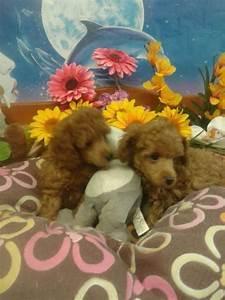
dog